Skeksis

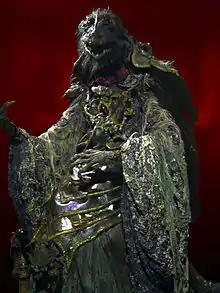
skekUng the Garthim-Master, one of the most prominent Skeksis in the film

The Skeksis are a fictional species that serves as the main antagonists in the 1982 film "The Dark Crystal" and its related franchise. The word "Skeksis" serves as both singular and plural form for this species, with the singular being pronounced and the plural . They are described by concept artist Brian Froud as "part reptile, part predatory bird, part dragon". The Skeksis are represented by puppets engineered under the direction of Jim Henson. Henson said that in the development of the Skeksis, the creators drew inspiration from the seven deadly sins.